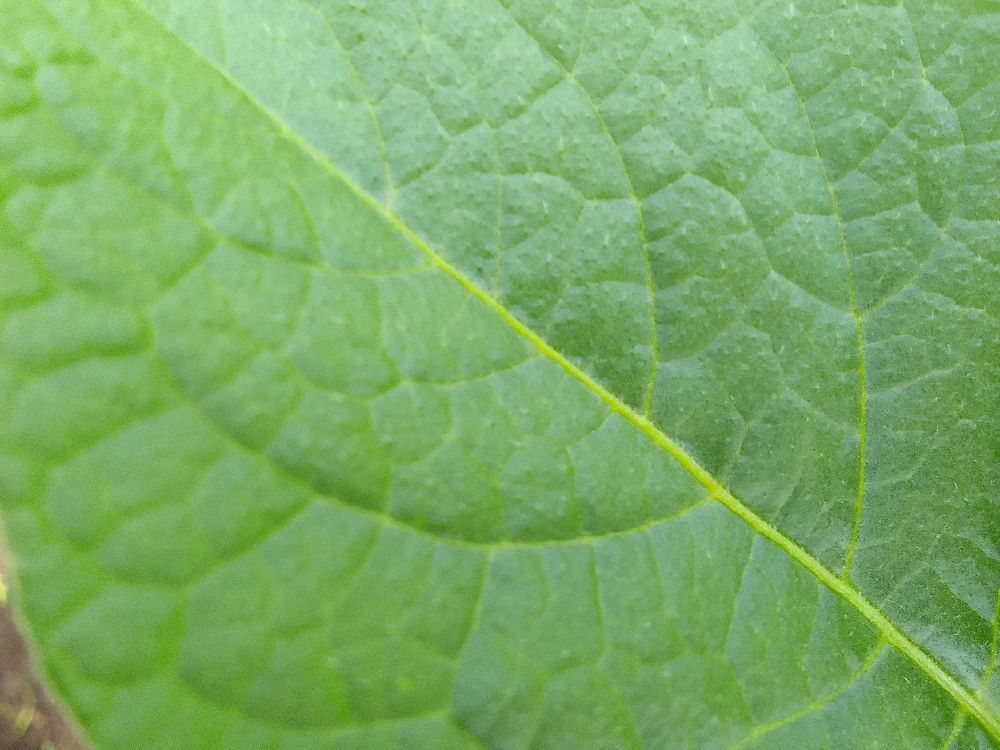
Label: Healthy